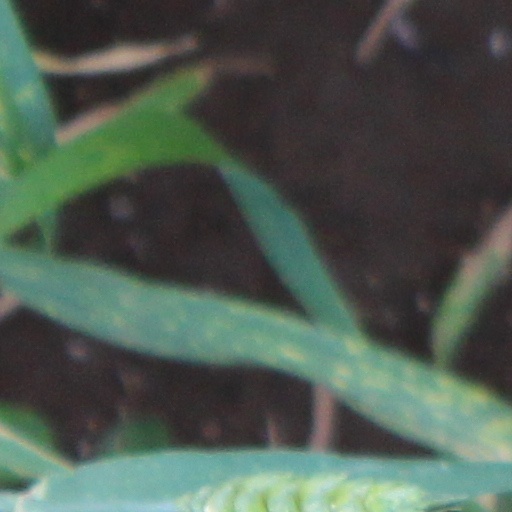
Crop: wheat